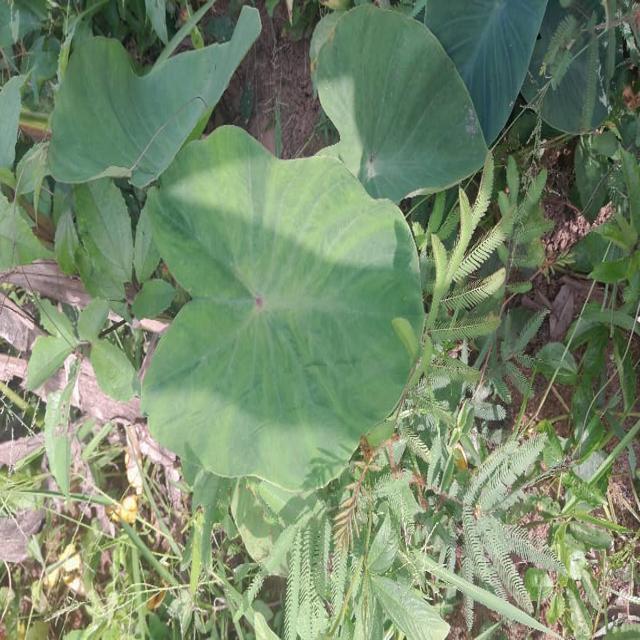
Label: Healthy